Regression dilution

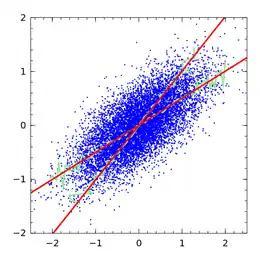
Illustration of regression dilution (or attenuation bias) by a range of regression estimates in errors-in-variables models. Two regression lines (red) bound the range of linear regression possibilities. The shallow slope is obtained when the independent variable (or predictor) is on the abscissa (x-axis). The steeper slope is obtained when the independent variable is on the ordinate (y-axis). By convention, with the independent variable on the x-axis, the shallower slope is obtained. Green reference lines are averages within arbitrary bins along each axis. Note that the steeper green and red regression estimates are more consistent with smaller errors in the y-axis variable.

Regression dilution, also known as regression attenuation, is the biasing of the linear regression slope towards zero (the underestimation of its absolute value), caused by errors in the independent variable.